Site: brandenburg
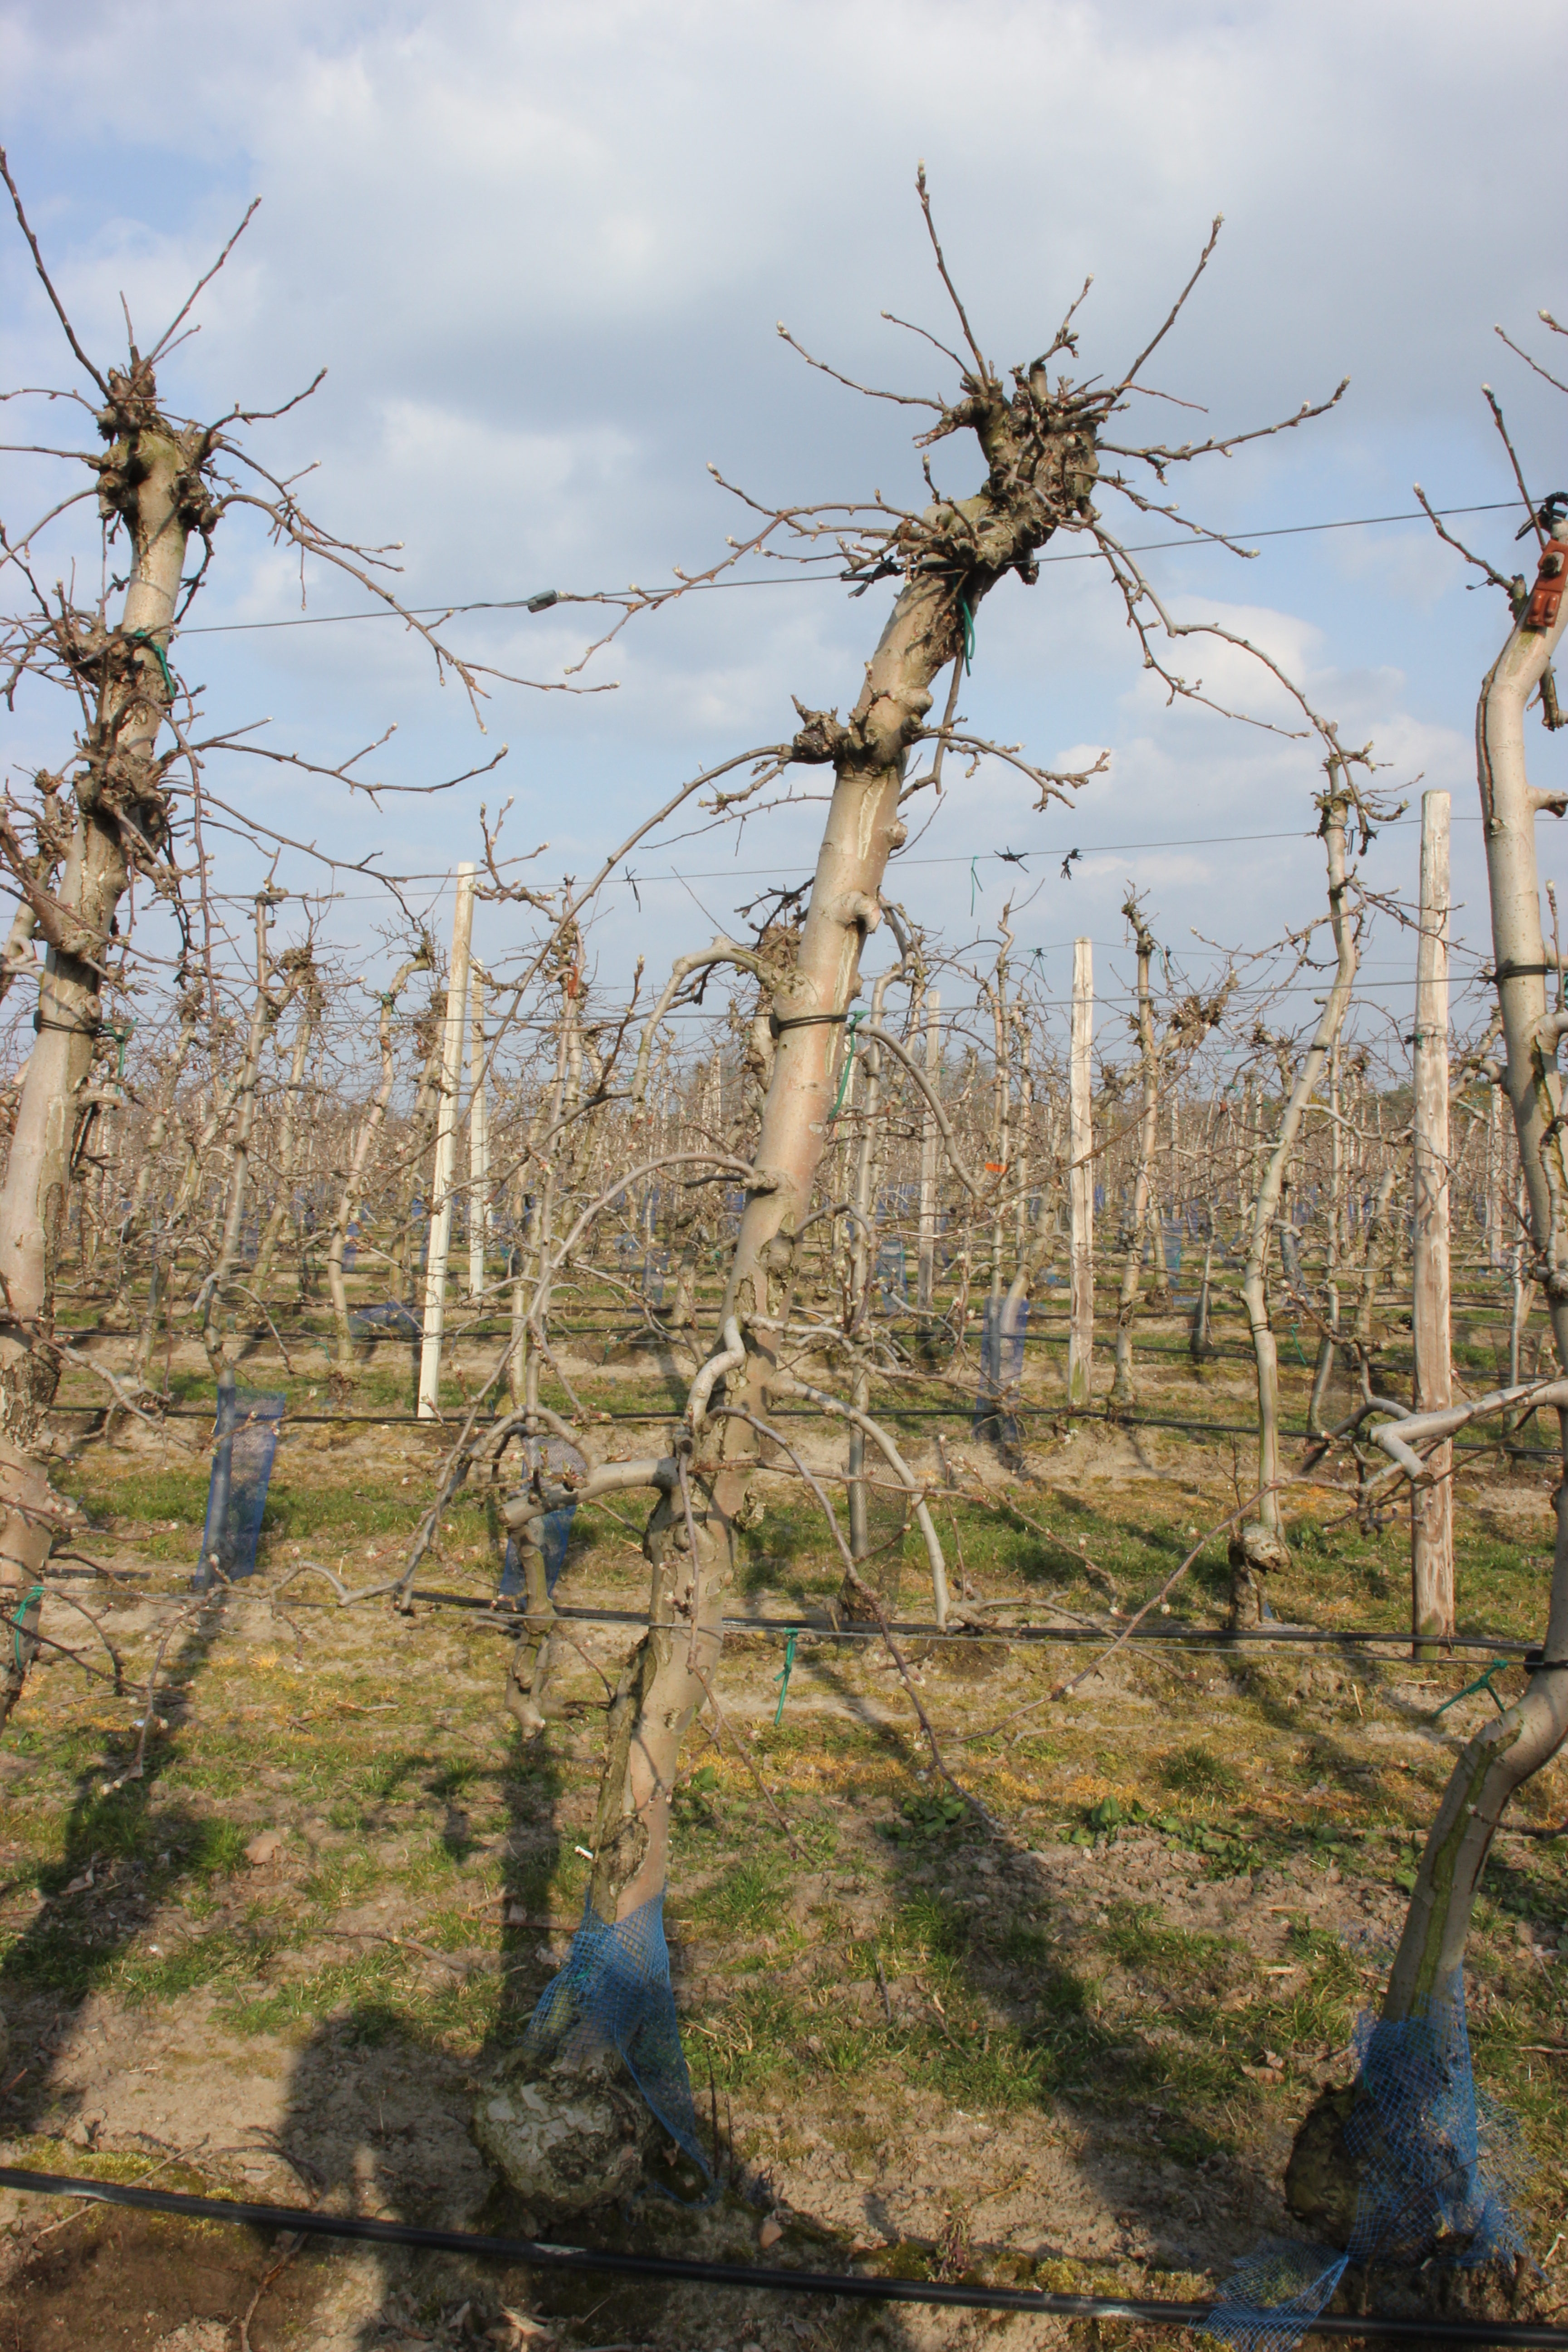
Growth stage (BBCH 03): Bud development